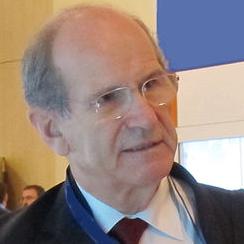
Age: 70